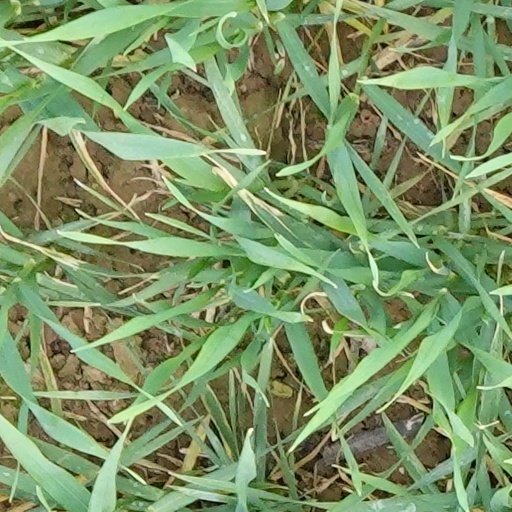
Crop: wheat